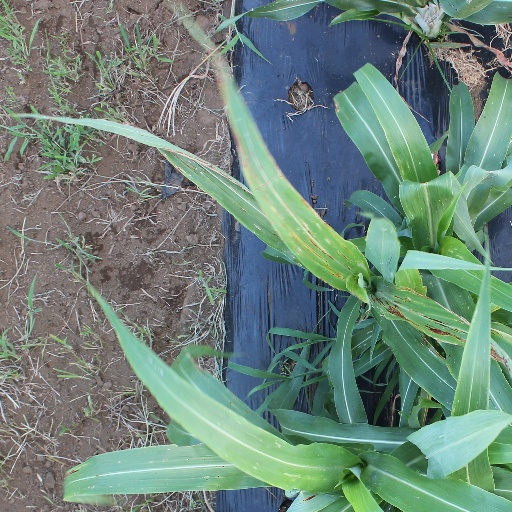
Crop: sorghum